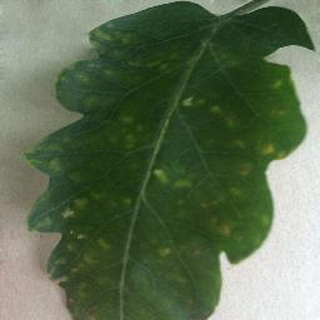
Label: tomato_late_blight